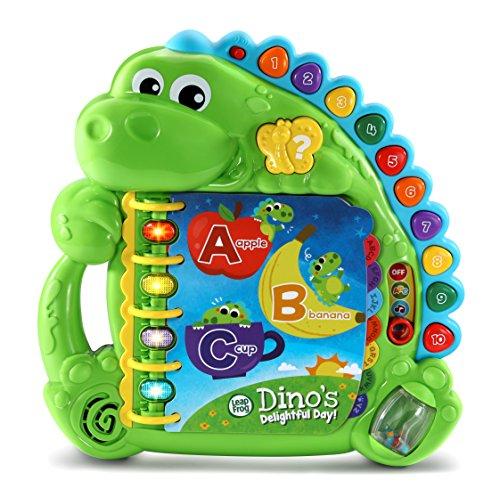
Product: LeapFrog Dino's Delightful Day Alphabet Book, Green
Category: Toys & Games | Learning & Education | Science Kits & Toys
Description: Letters and words are woven into the story in alphabetical order with phonetic sounds to introduce ABCs to your little one through a charming tale.
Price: $18.99
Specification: ProductDimensions:12.5x12.3x2.7inches|ItemWeight:1.74pounds|ShippingWeight:2.45pounds(Viewshippingratesandpolicies)|DomesticShipping:ItemcanbeshippedwithinU.S.|InternationalShipping:ThisitemcanbeshippedtoselectcountriesoutsideoftheU.S.LearnMore|ASIN:B06Y15JC6K|Itemmodelnumber:80-600500|Manufacturerrecommendedage:12month-3years|Batteries:2AAbatteriesrequired.(included)